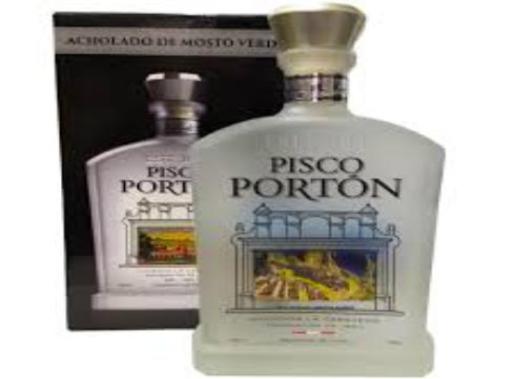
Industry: Food